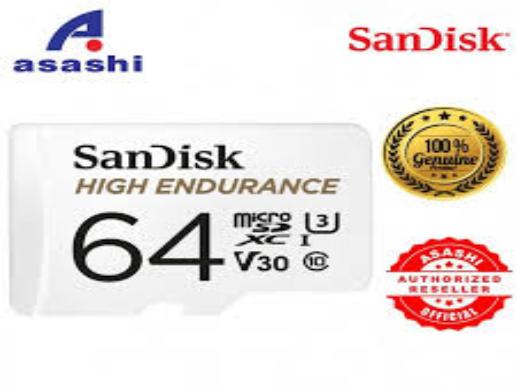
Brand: High Endurance
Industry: Electronic